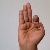
The image shows a hand gesture representing the letter 'F' in Indian Sign Language.